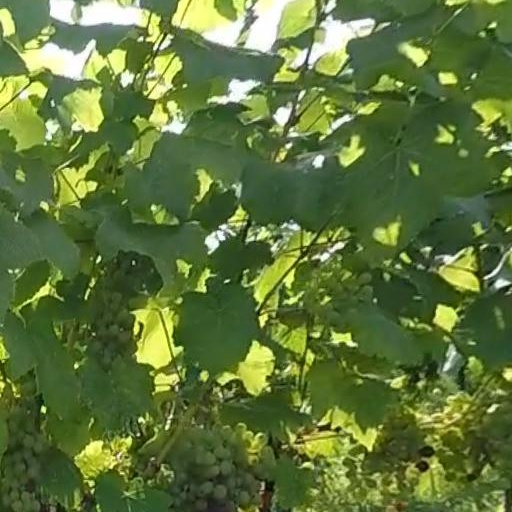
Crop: grape